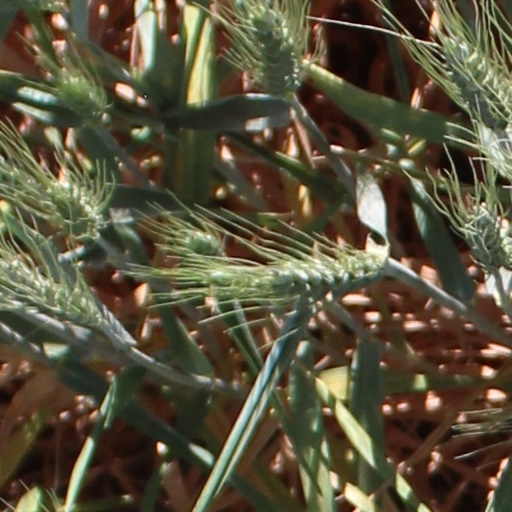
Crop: wheat